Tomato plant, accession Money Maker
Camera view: tilt-top (135 deg); turntable rotation: 120 degrees
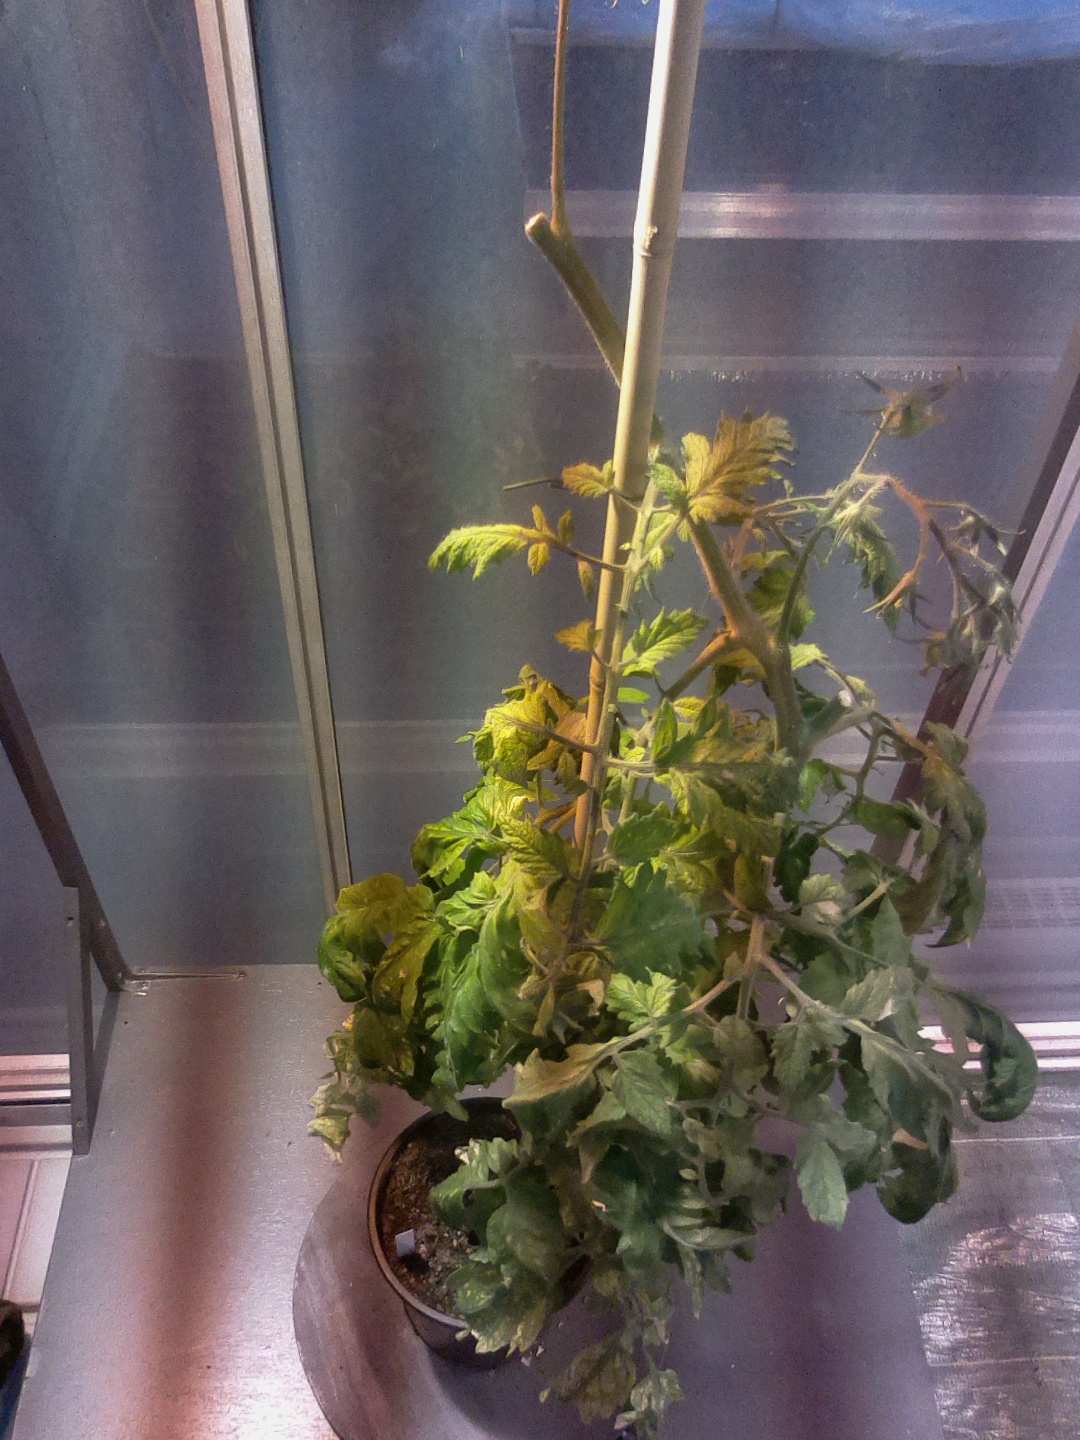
BBCH growth stage 75: 50%-60% of final fruit size